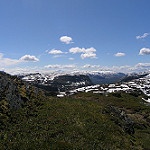
Label: mountain